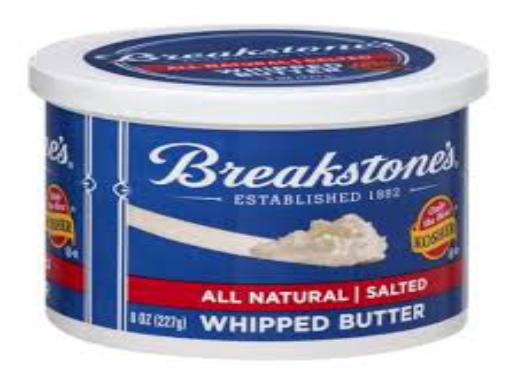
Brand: Breakstone's
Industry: Food